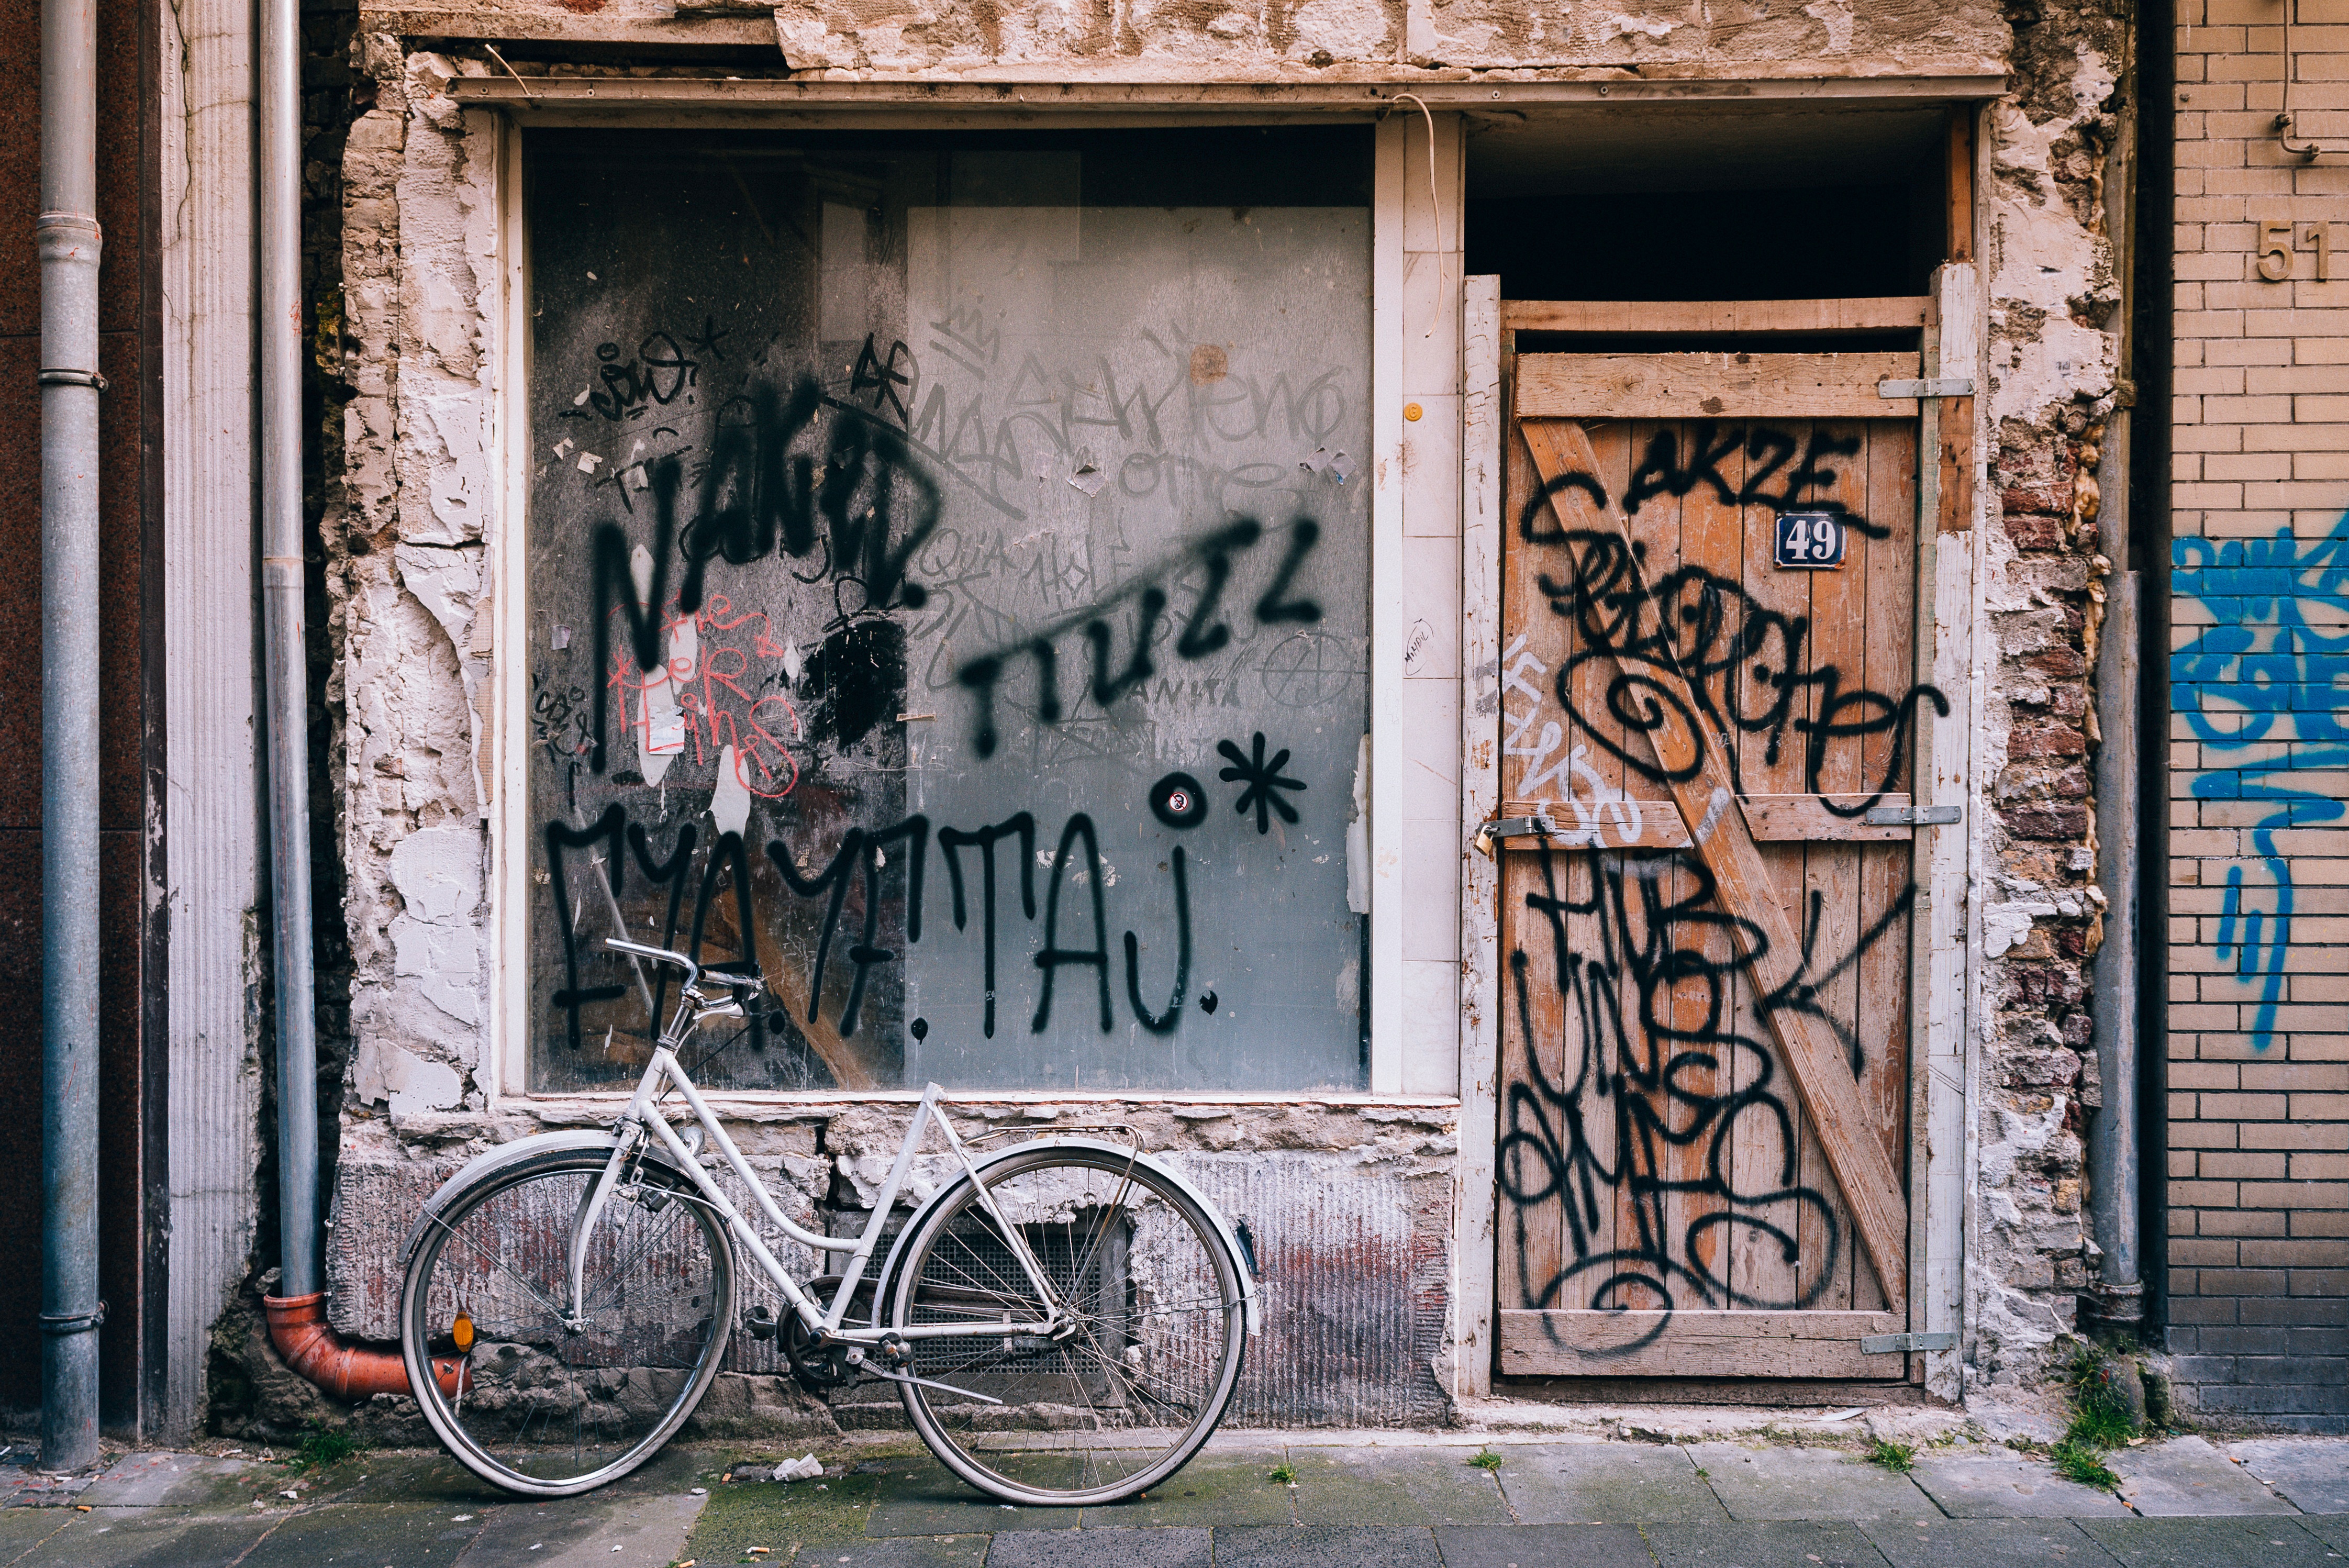
road, street, alley, bicycle, bike, urban, wall, grunge, graffiti, street art, art, infrastructure, urban area